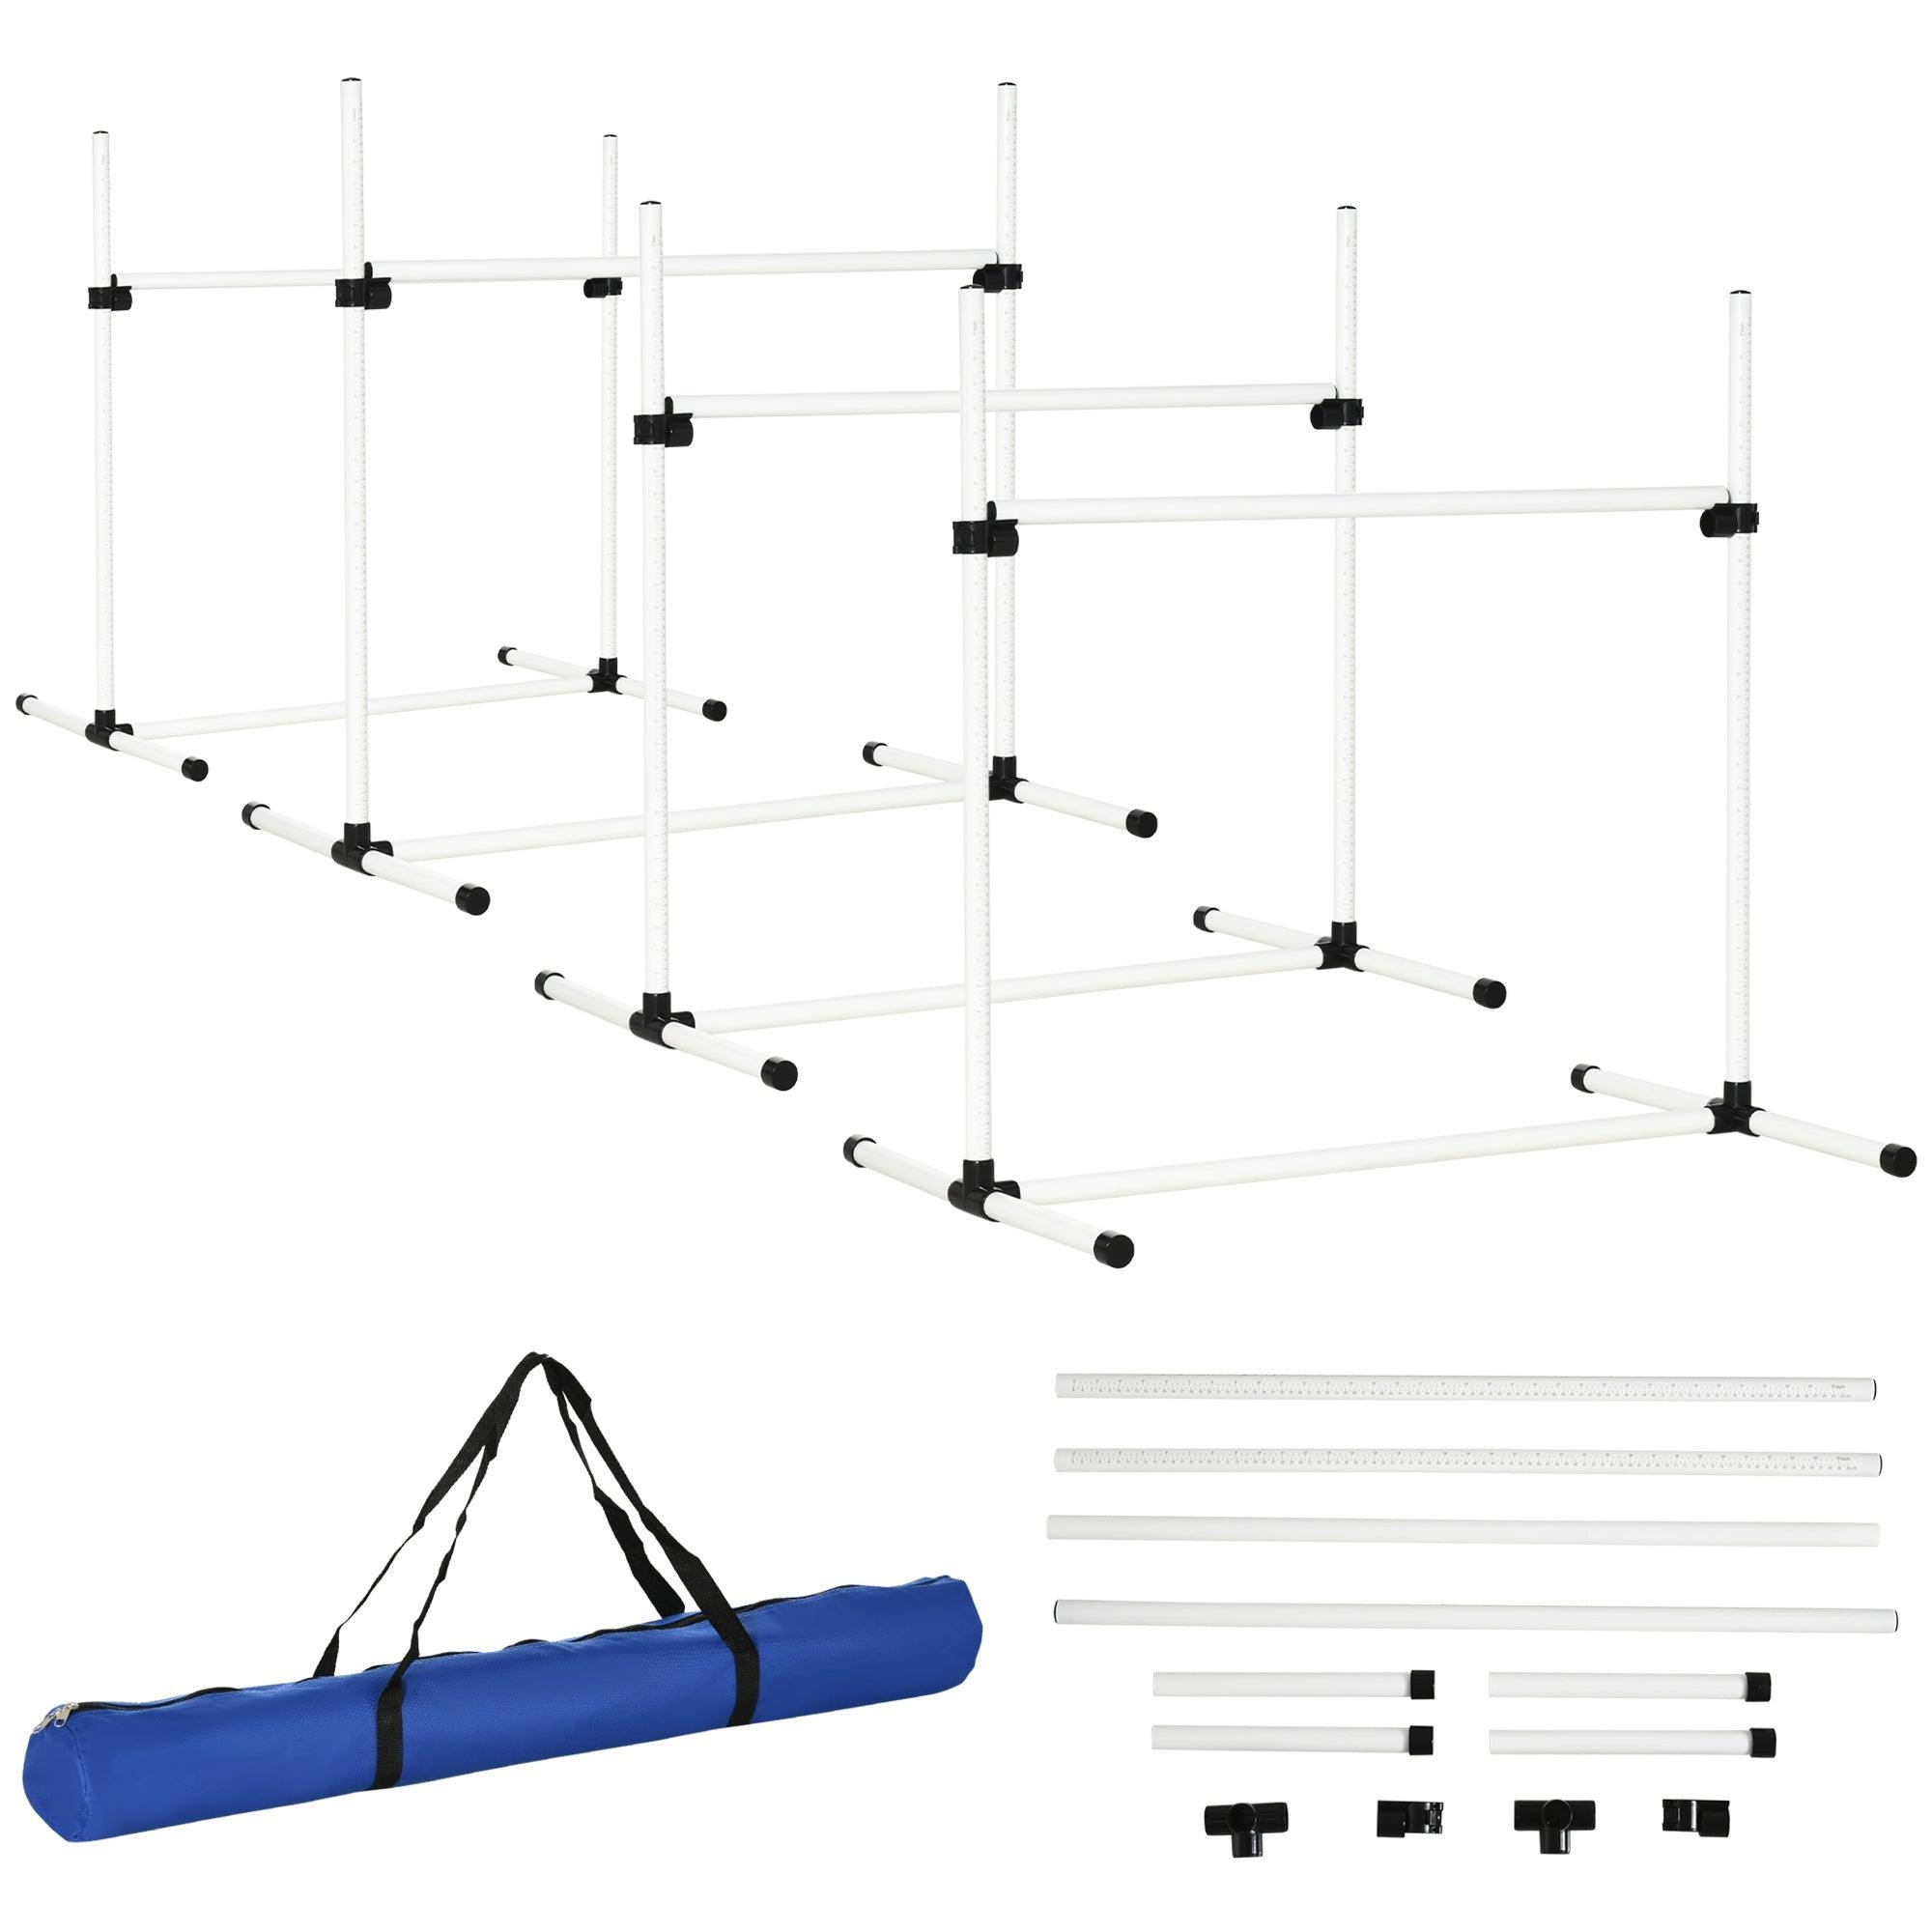
4 Piece Dog Agility Starter Kit, Dog Agility Training Equipment with Adjustable Height Jump Bars, Carry Bag & Displacing Top Bar, White
Brand: PawHut
Set of 4 Bar Jumps: This dog agility starter kit includes 4 dog agility jumps in total, which allows you to conduct more challenging exercises. Use the playset on grass or on any flat ground to bring the dog agility course wherever you go. Adjustable Heights: The height of the dog jumping bar can be moved up and down with a clip, meaning you can adjust it freely for different dog sizes and abilities. Fixed Bottom Bar: The bottom bar of this dog agility kit is made specifically to work on almost any surface. From concrete to grass to dirt, this training kit is easy to use anywhere and move from place to place.
Category: Animals & Pet Supplies > Pet Supplies > Pet Agility Equipment > Jump Bars